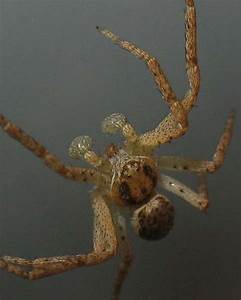
Label: spider